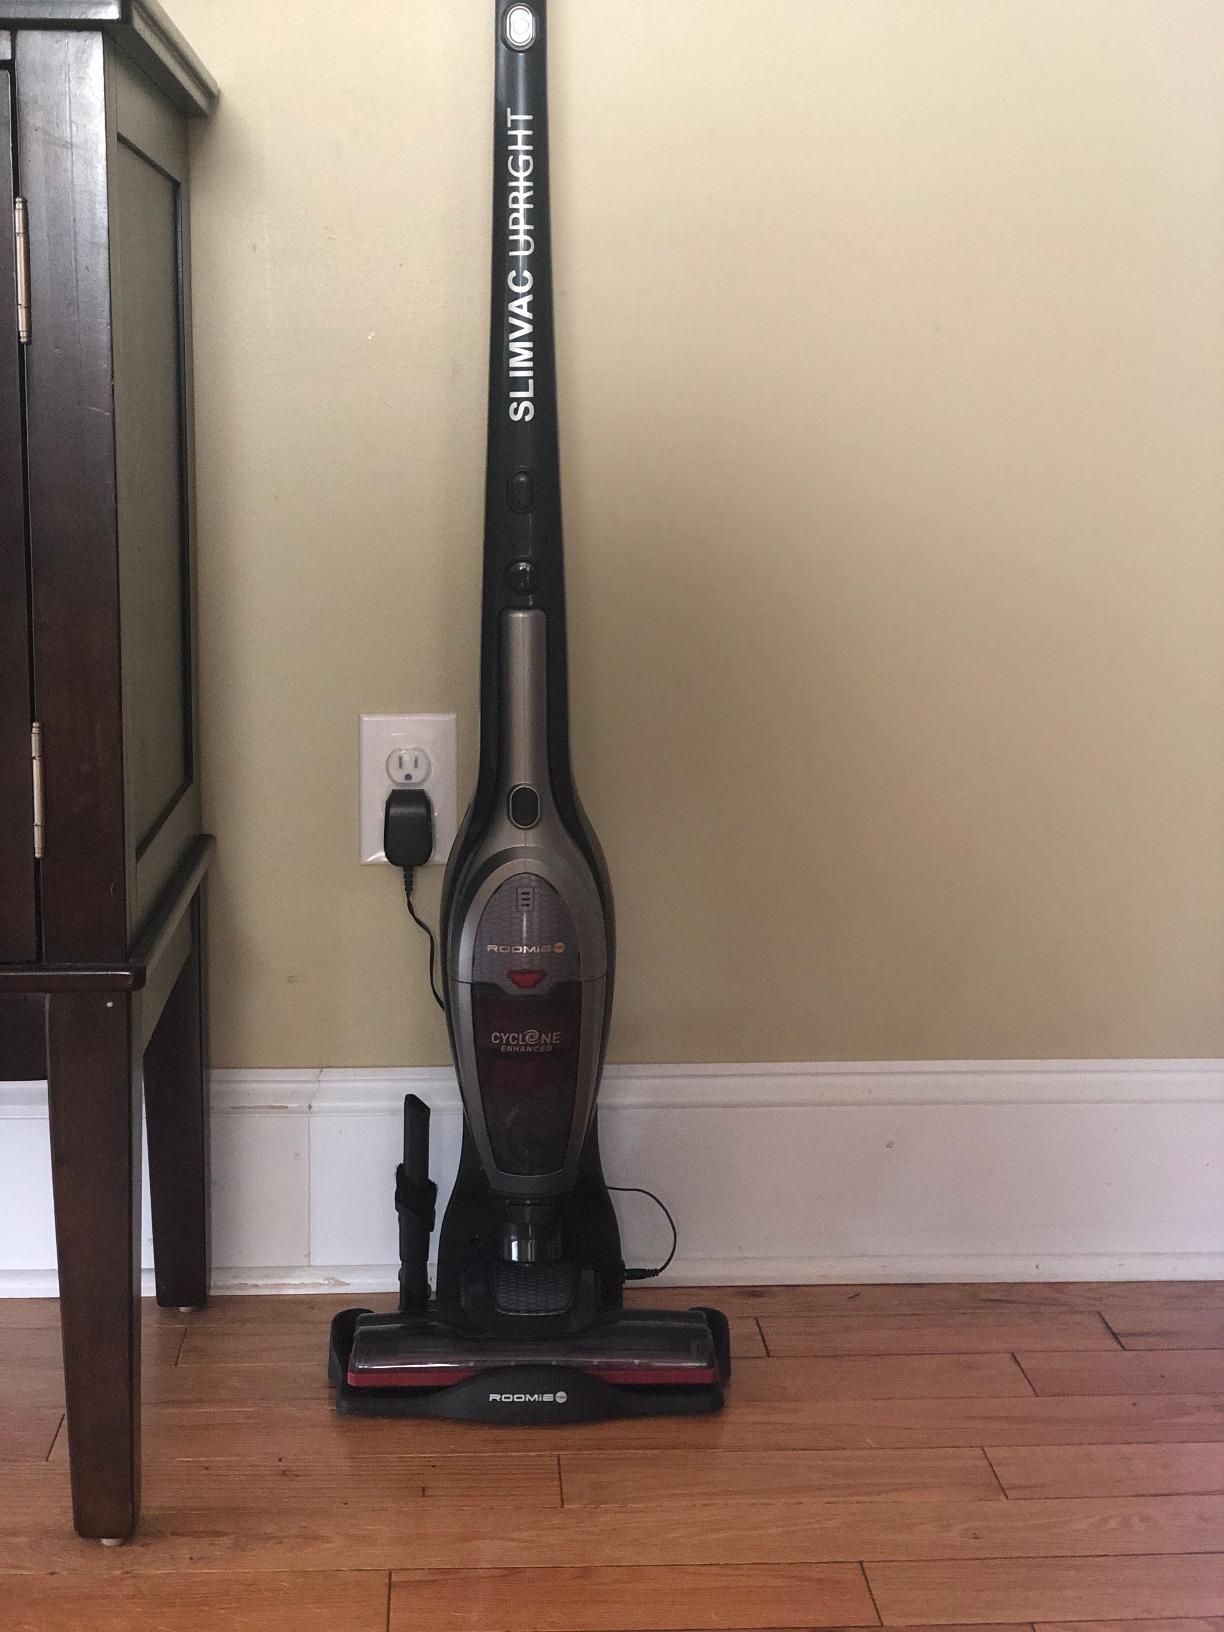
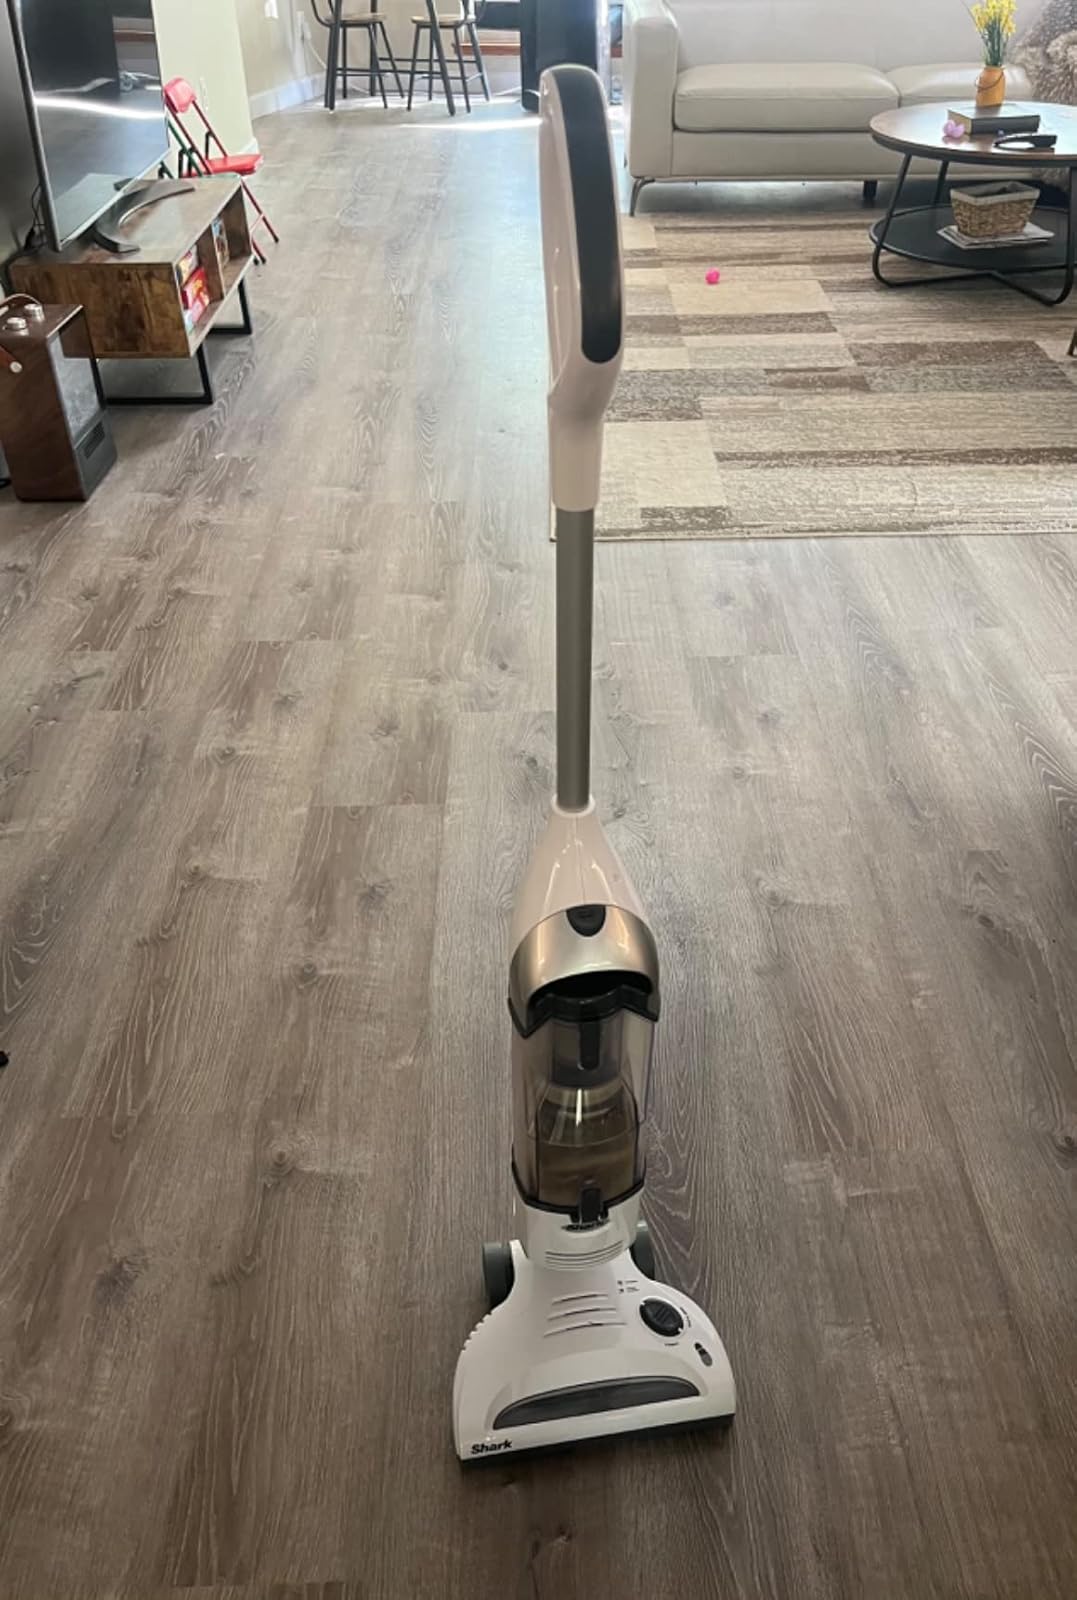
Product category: items_vacuum
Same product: no